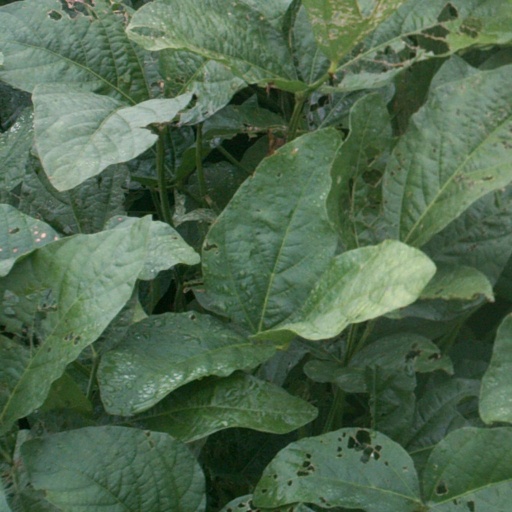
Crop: soybean